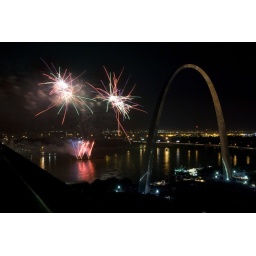
Independence Day fireworks in St Louis seen from the roof of my apartment building